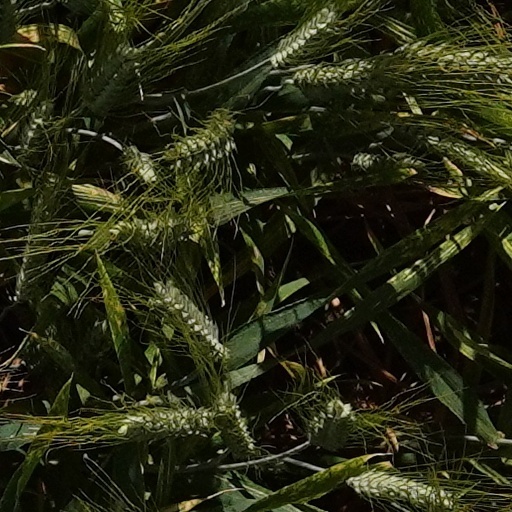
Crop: wheat